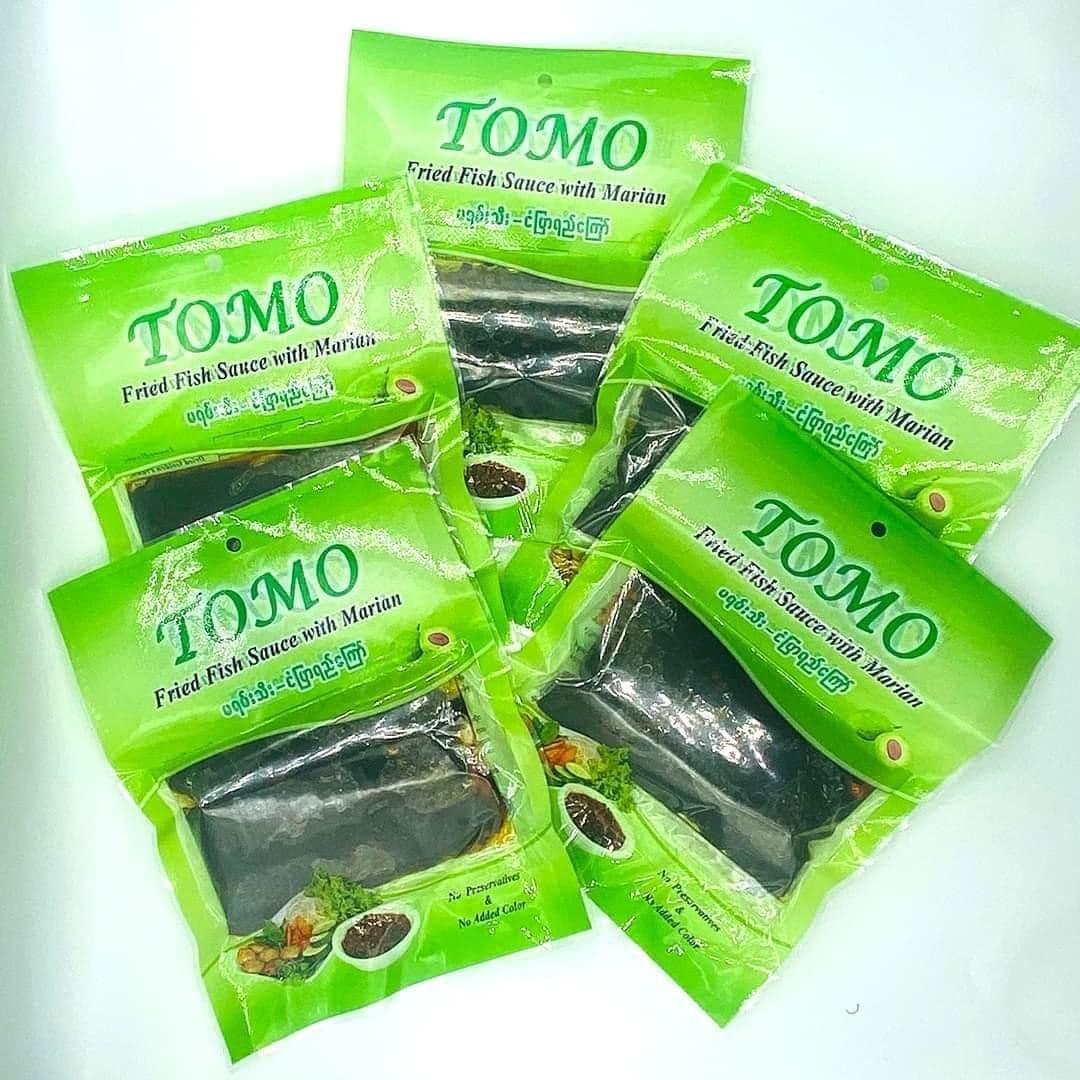
မရမ်းငံပြာရည်ကြော်
တိုမို မရမ်းငံပြာရည်ကြော် 60g Contents: Marian Plum Shrimp Paste in Oil Ingredients : Shrimp Paste, Marian Plum, Dried Shrimp, Fried Shallot, Fried Garlic, Fish Sauce, Dried Chili, Peanut oil "ဟင်းချက်စရာမလို တိုမို" သန့်ရှင်းလတ်ဆတ် အရသာမေးစရာမလိုတဲ့ တိုမို မြန်မာအစားအသောက်များ
Brand: တိုမို
Category: Food, Beverages & Tobacco > Food Items > Condiments & Sauces > Fish Sauce